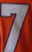
Number: 7